Trentham, New Zealand

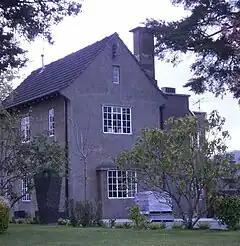
Brentwood manor, formerly Tweed House

Trentham School is a co-educational state primary school for Year 1 to 6 students, with a roll of as of .